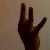
The image shows a hand gesture representing the number 9 in Indian Sign Language.